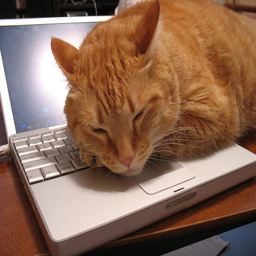
Orange cat sleeping on a small laptop computer.
a close up of a cat laying on a laptop
Cat sits on a lap top and falls asleep
A cat sleeping half on on  laptop computers keyboard.
An orange cat that is laying on a keyboard.